Anise

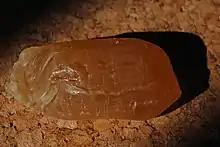
An unwrapped 'Troach drop', purchased at the Black Country Living Museum in the English Midlands, where such sweets are traditional

Anise is sweet and aromatic, distinguished by its characteristic flavor. The seeds, whole or ground, are used for preparation of teas and tisanes (alone or in combination with other aromatic herbs), as well many regional and ethnic confectioneries, including black jelly beans (often marketed as licorice-flavored), British aniseed balls, aniseed twists and "troach" drops, Australian humbugs, New Zealand aniseed wheels, Italian "pizzelle" and "biscotti", German "Pfeffernüsse" and "Springerle", Austrian "Anisbögen", Dutch "muisjes", New Mexican "bizcochitos" and Peruvian "picarones."